Metaphysical poets

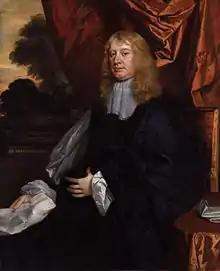
The poet Abraham Cowley, in whose biography Samuel Johnson first named and described Metaphysical poetry

The term Metaphysical poets was coined by the critic Samuel Johnson to describe a loose group of 17th-century English poets whose work was characterised by the inventive use of conceits, and by a greater emphasis on the spoken rather than lyrical quality of their verse. These poets were not formally affiliated and few were highly regarded until 20th century attention established their importance.